Baba Hari Dass

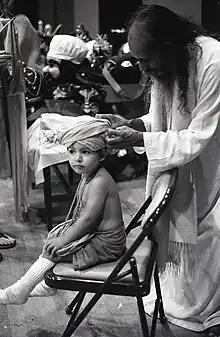
"Ramayana" theatrical production, costume preparation, 2003

Among several versions of "Ramayana", a colorful musical stage performance by students trained by Baba Hari Dass, is the largest yearly, Western version of the epic being performed on stage. "Ramayana" in India is a stage performances throughout villages and towns. Young actors and participants assume different roles each year thus being able to play several characters over the years. In the United States, Baba Hari Dass trained students of Mount Madonna School in Watsonville, California, to continue that tradition in annual musical in June (first performance in 1974); "The play has grown to be the widely anticipated annual school event of the year in which the entire school participates". He has taught acting arts, costume design, mask making and choreography to bring alive the characters of Sri Ram, Sita, Hanuman, Lakshmana, etc.